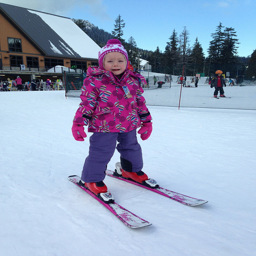
A little girl is standing in a pair of skies
a child riding skis on a snowy surface
A young girl wearing snow skis  stands in front of a ski lodge.
The small girl is standing in the snow wearing skis.
a little girl in a pink coat on pink skis